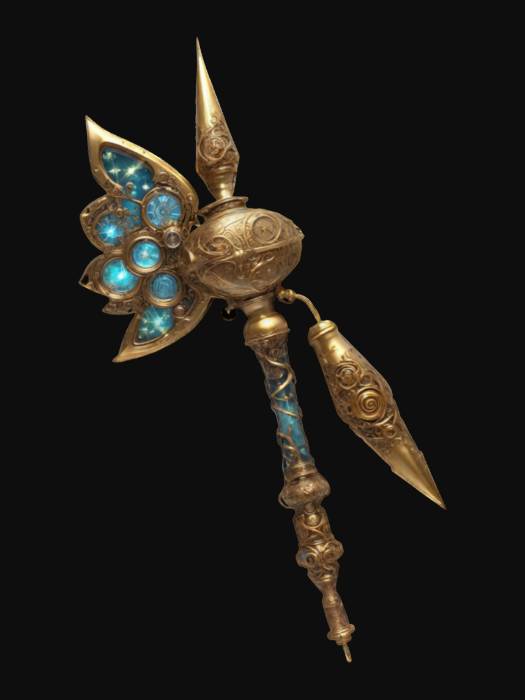
미적 점수 (1~10점): 7